Red hair

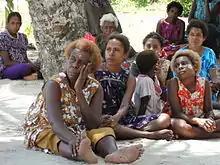
Two women with mixed reddish-brown hair, Papua New Guinea. Melanesians have a significant incidence of mixed-fair hair, caused by a genetic mutation different from European blond and red hair.

In Asia, red hair can be found among some peoples of Afghan, Arab, Iranian, East Indians, Mongolian, Turkic, Miao, and Hmong descent.